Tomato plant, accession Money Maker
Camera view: bottom (45 deg); turntable rotation: 240 degrees
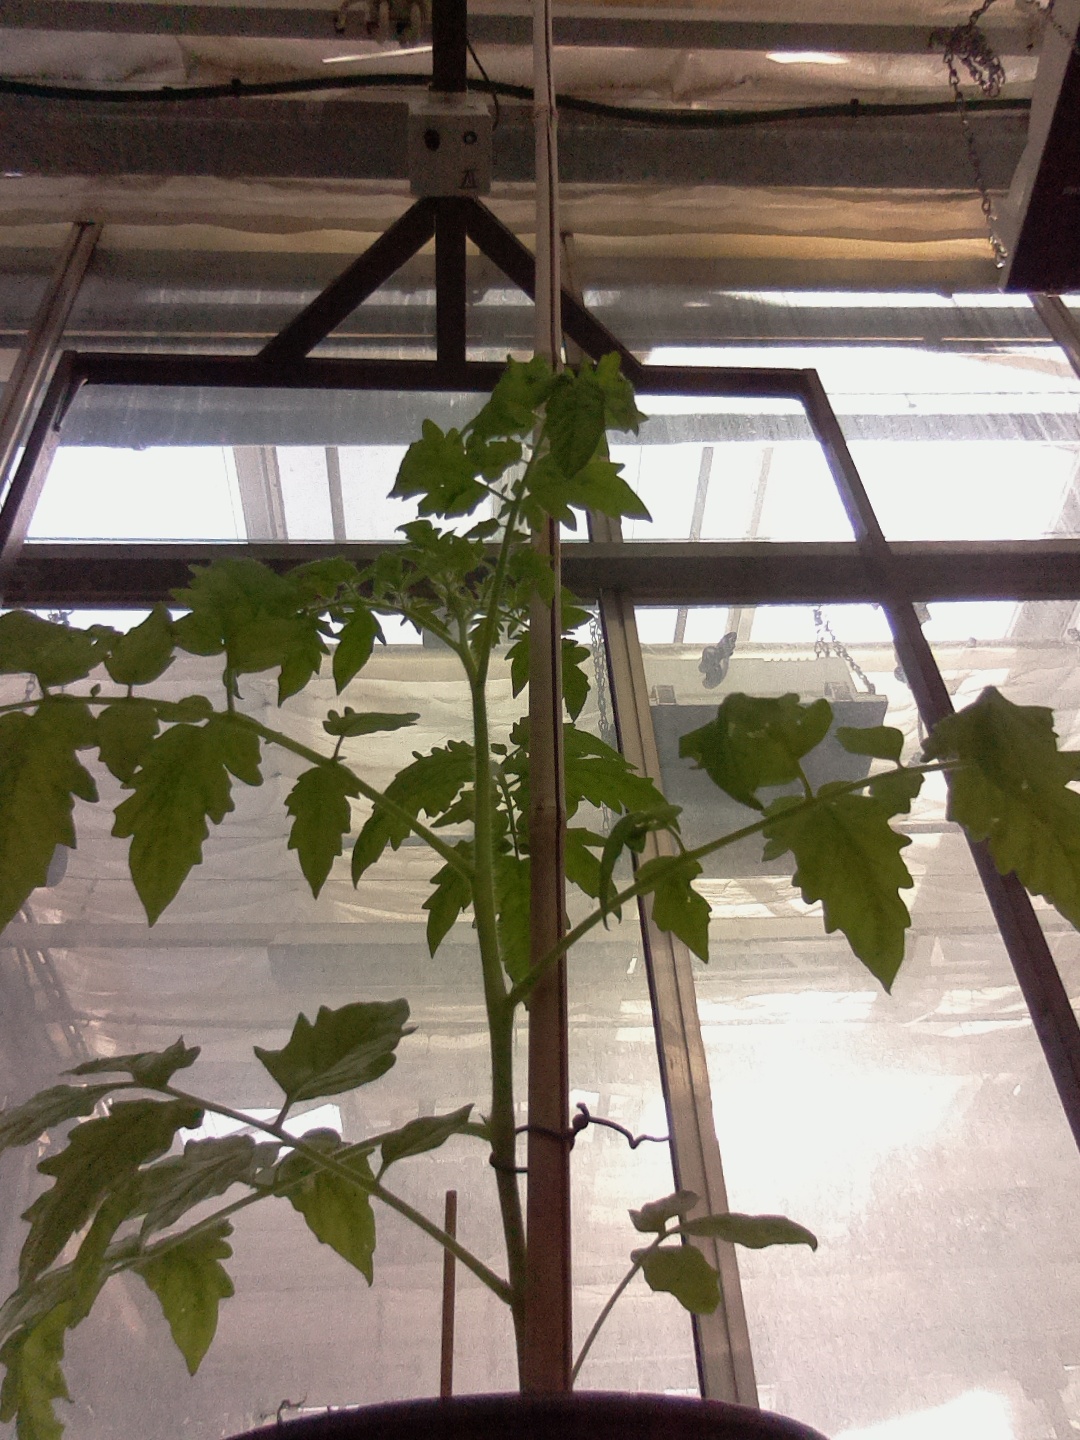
BBCH growth stage 14: 8 of true leaves visible